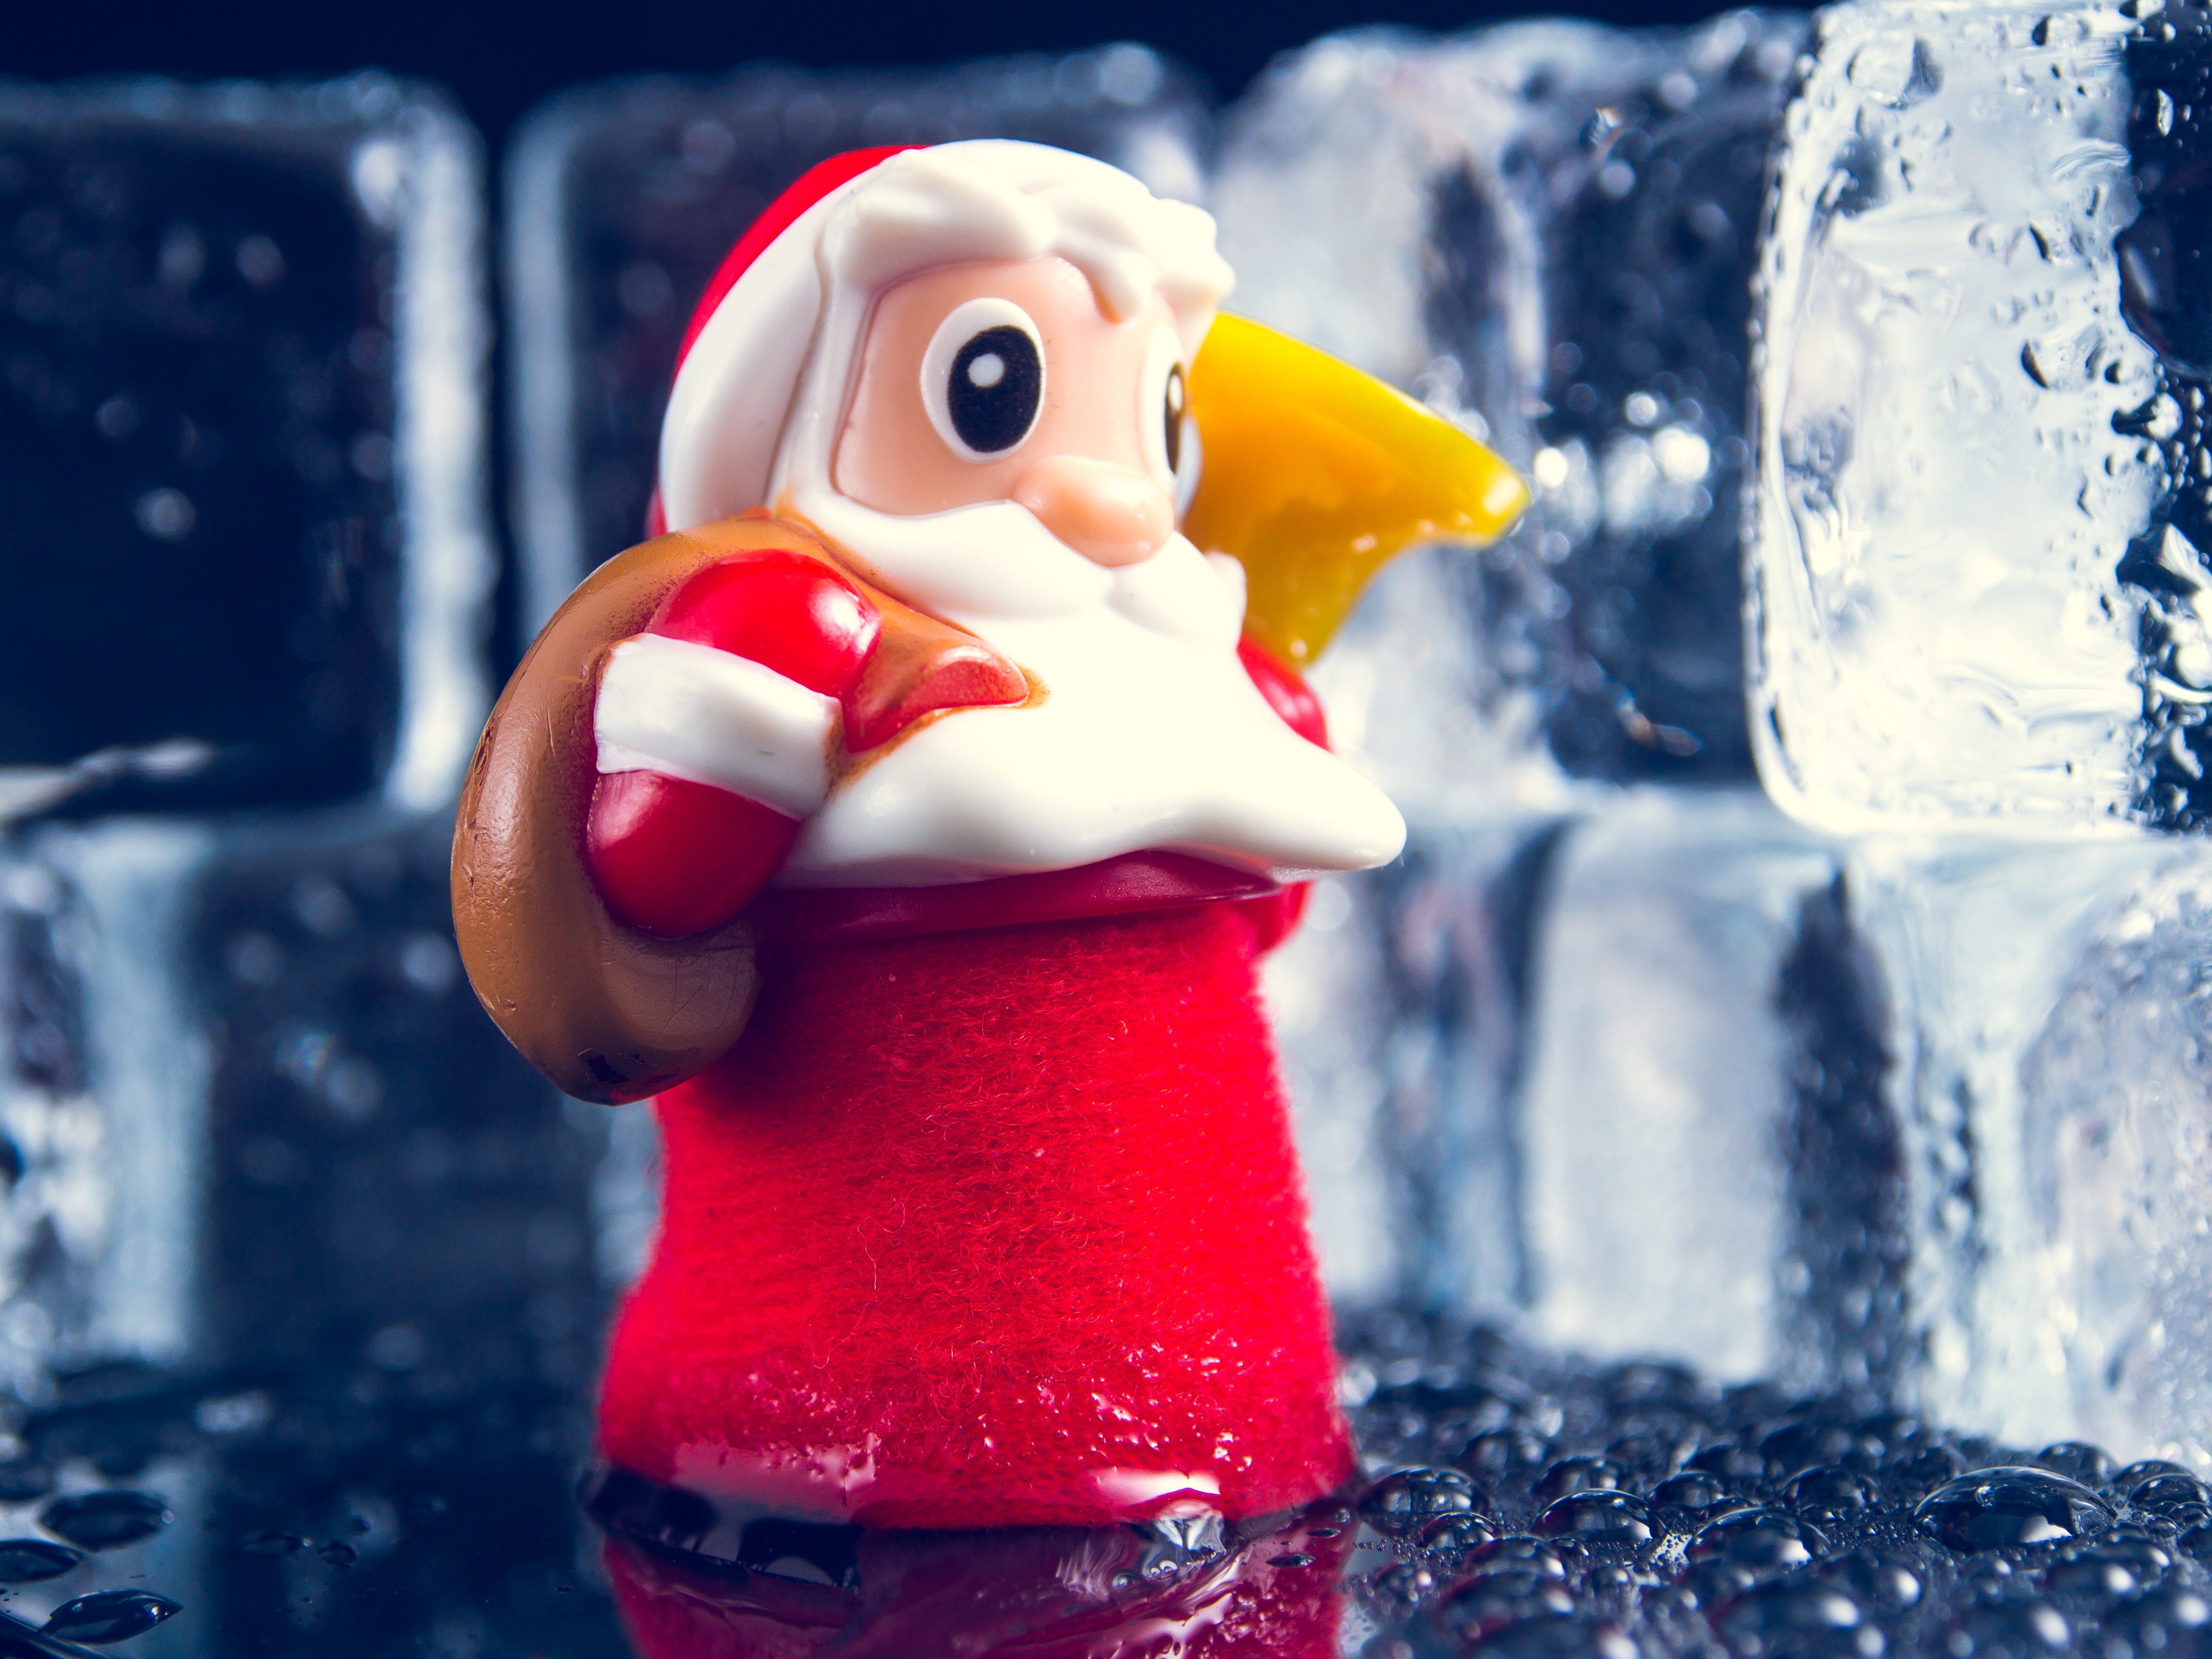
water, cold, winter, drop, liquid, bird, light, white, glass, statue, ice, decoration, reflection, red, space, father, frozen, blue, christmas, toy, season, bubble, santa, figure, duck, cool, figurine, cube, claus, xmas, water bird, merry